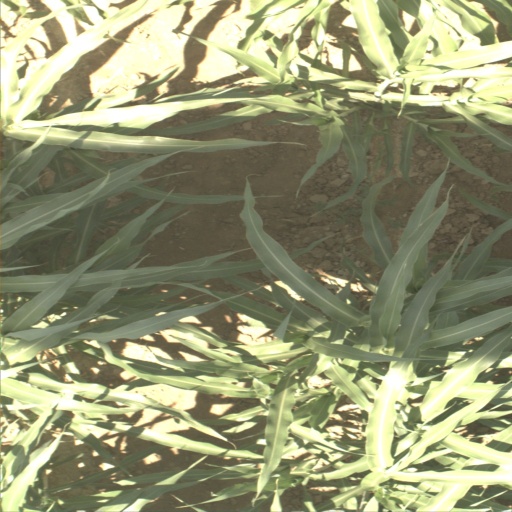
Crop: sorghum